DMS-59

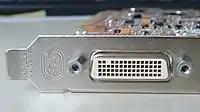
DMS-59 connector

DMS-59 (Dual Monitor Solution, 59 pins) is generally used for computer video cards. It provides two Digital Visual Interface (DVI) or Video Graphics Array (VGA) outputs in a single connector. A Y-style breakout cable is needed for the transition from the DMS-59 output (digital + analogue) to DVI (digital) or VGA (analogue), and different types of adapter cables exist. The connector is four pins high and 15 pins wide, with a single pin missing from the bottom row, in a D-shaped shell, with thumbscrews. , this adapter cable was listed as obsolete by its primary vendor Molex.